Dump Johnson movement

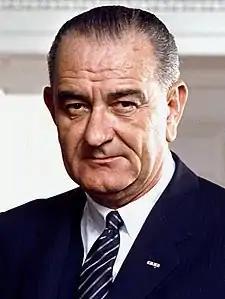
Lyndon B. Johnson in 1964

The Dump Johnson movement was a movement within the United States Democratic Party to oppose the candidacy of President of the United States Lyndon B. Johnson to become the party's nominee in the 1968 presidential election. Their opposition to Johnson stemmed mainly from their opposition to the Vietnam War, while the movement can be seen as part of an internal battle within the Democratic Party between antiwar liberals, unreconstructed Cold Warriors and moderates.